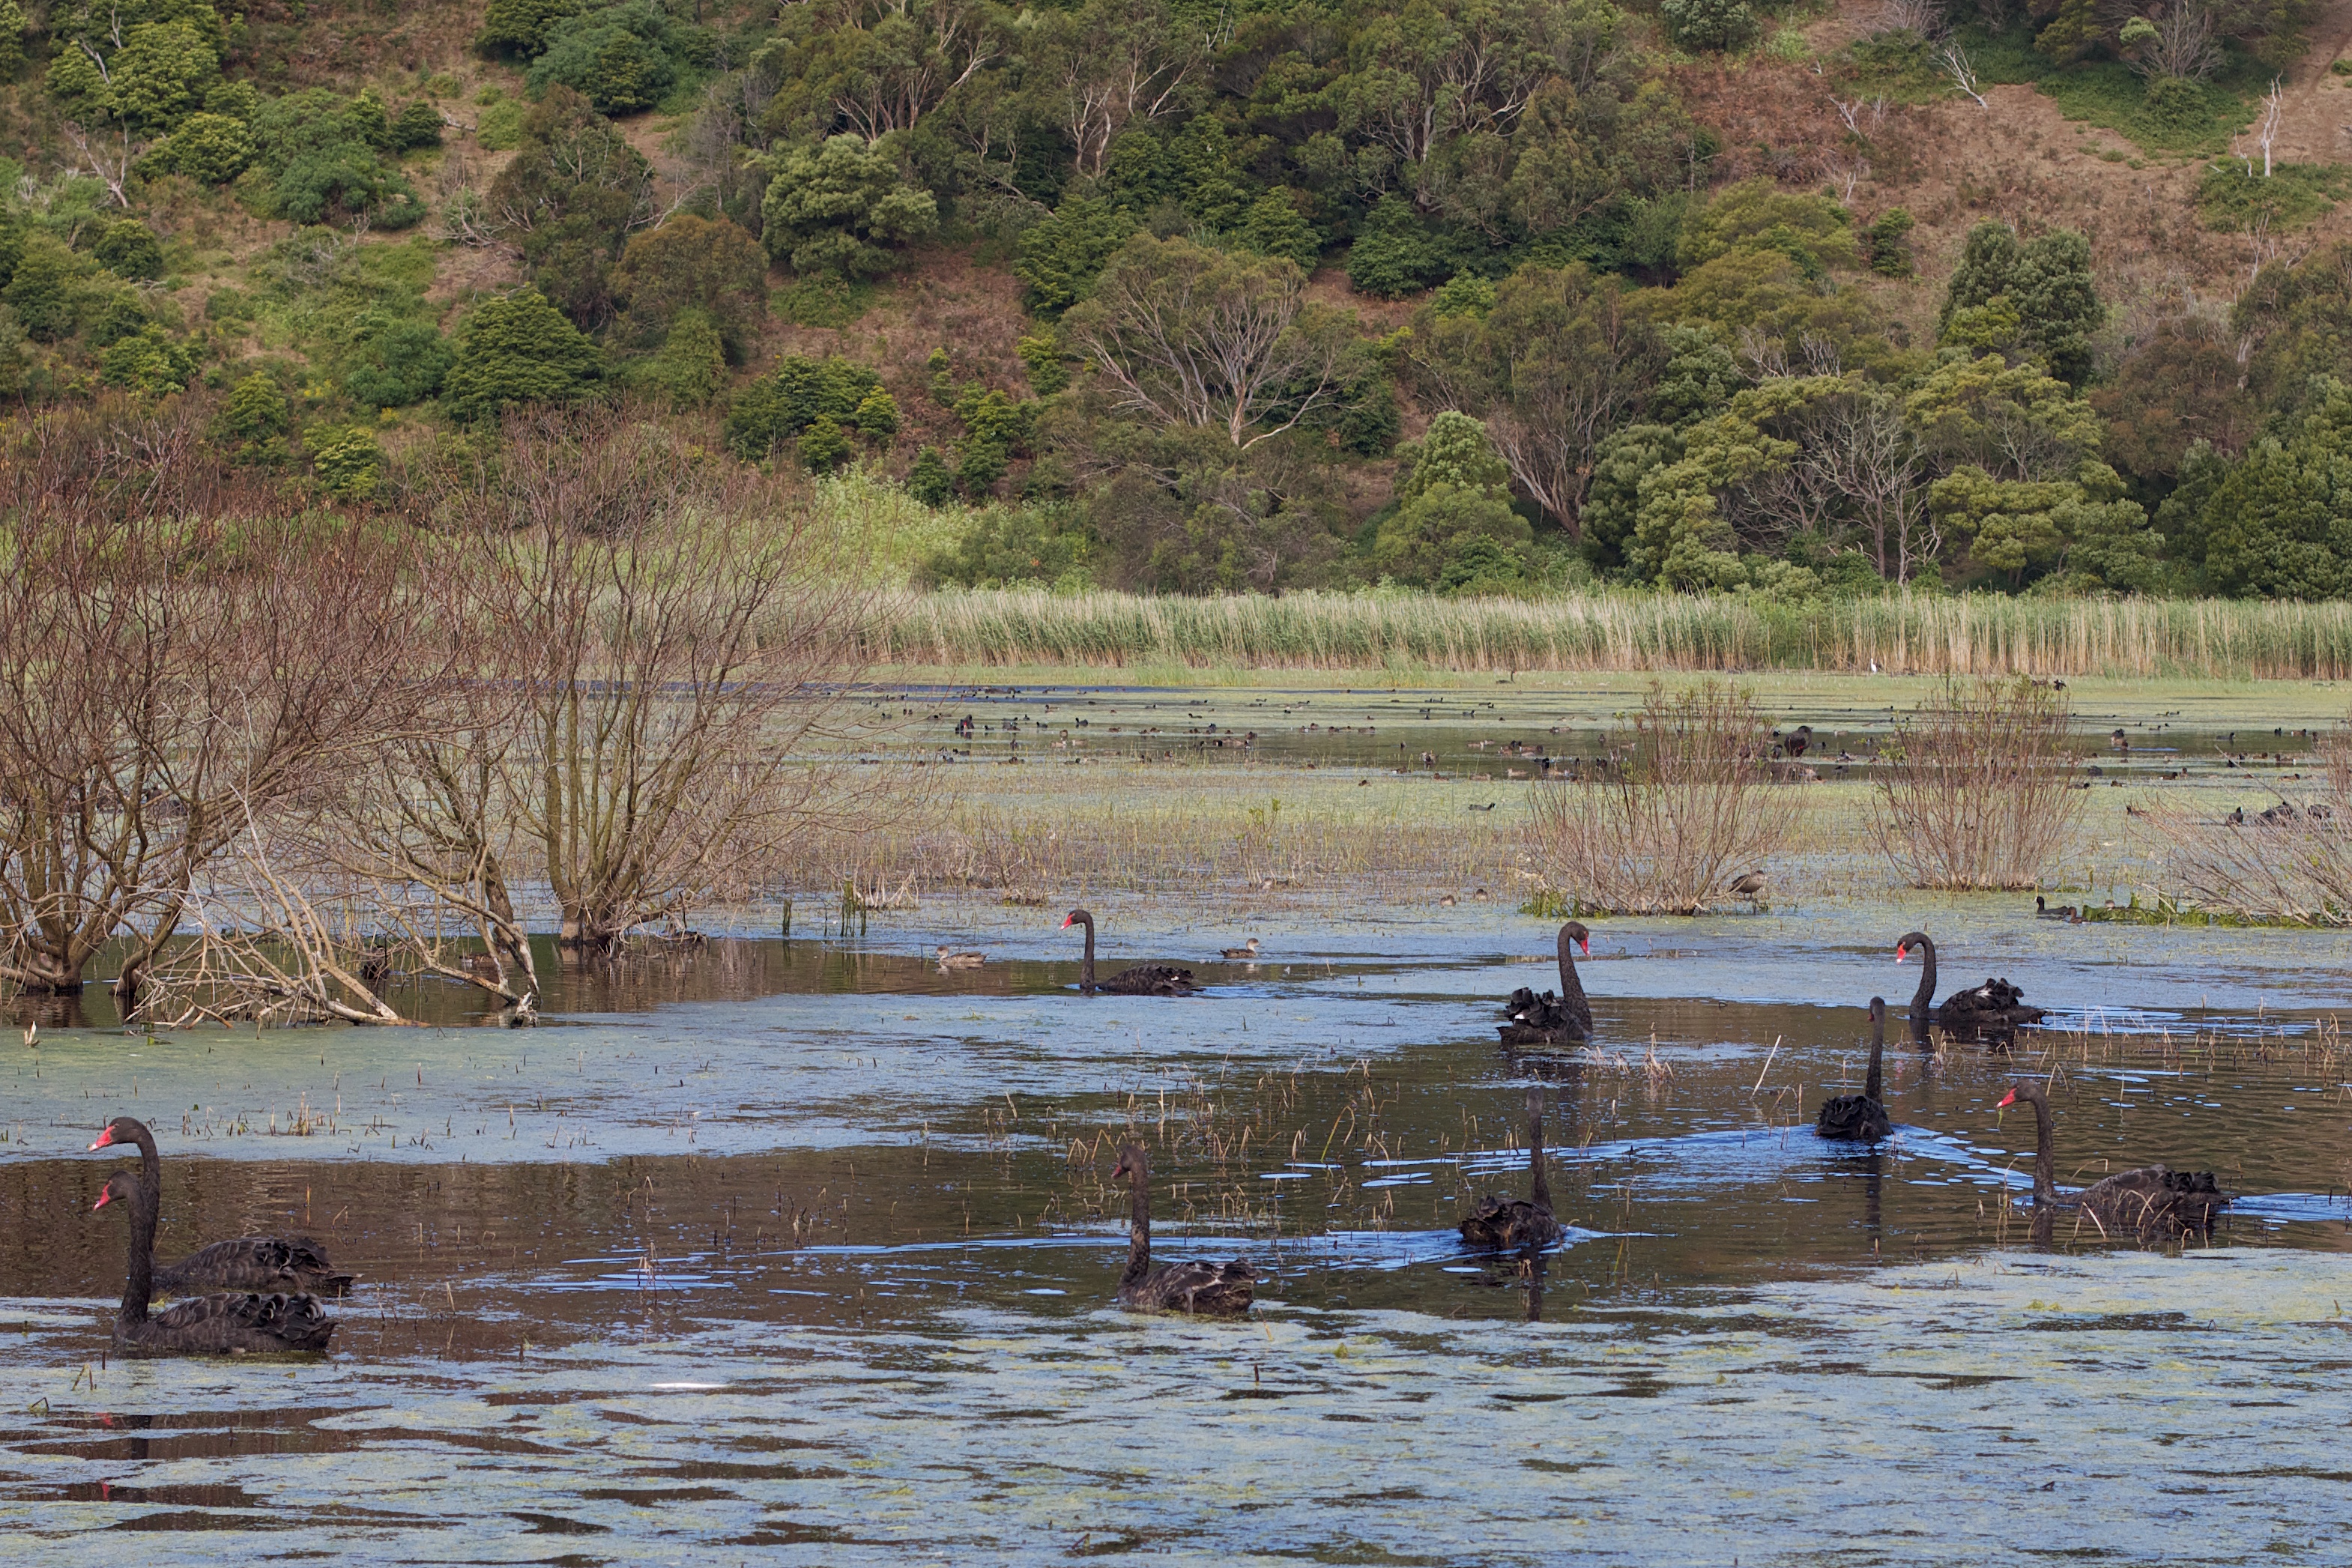
marsh, swamp, lake, river, pond, wildlife, wetland, loch, auodyssey